Like a Dragon (film)

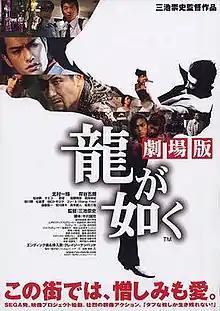
Theatrical release poster

, is a 2007 Japanese crime film directed by Takashi Miike, based on the 2005 PlayStation 2 video game "Yakuza". The film stars Kazuki Kitamura, Goro Kishitani, Show Aikawa, Yoshiyoshi Arakawa, Kenichi Endō and Tomorowo Taguchi.